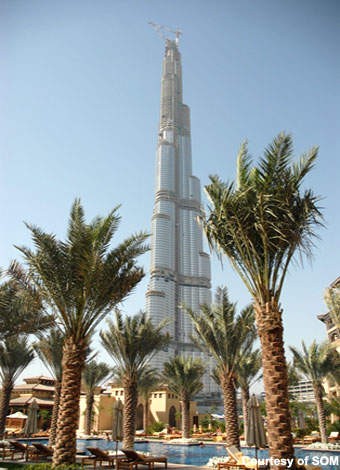
Landmark: Burj Khalifa